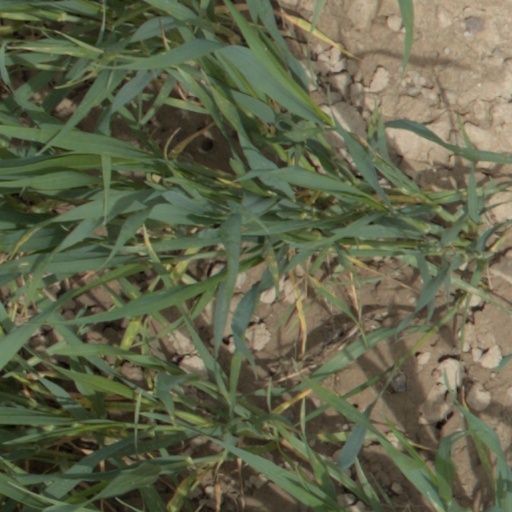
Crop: wheat